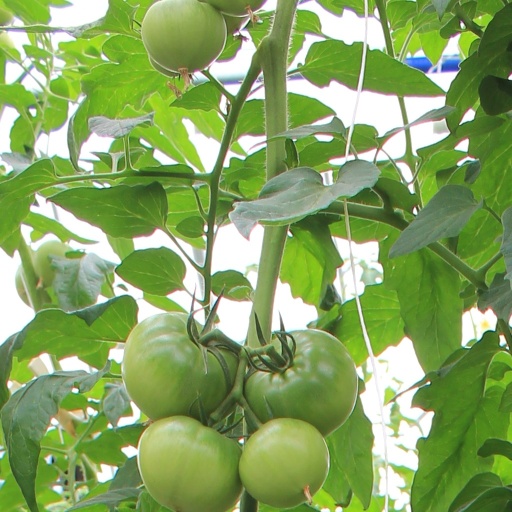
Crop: tomato